Helen Walker McAndrew

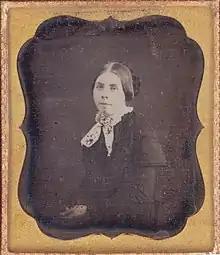

Helen Walker McAndrew (6 February 1825 – 26 October 1906) was a Scottish-American doctor and the first documented female physician in Washtenaw County, Michigan. According to some sources, she was also the first female physician in the U.S. state of Michigan.